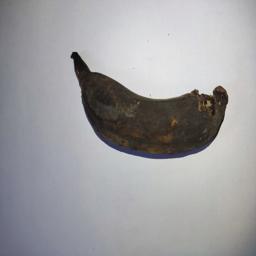
Ripeness: Overripe